Durău

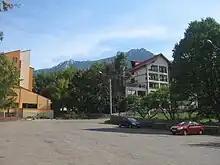
Hotels in Durău

Durău is a ski resort located in north-eastern Romania, in Neamț County, Moldavia near the Ceahlău Massif (to the mountains' north-west side). The location is disadvantaged because of the lack of accessibility, the only access road being DN15 (from Poiana Largului); the regular route from Bicaz is closed as of February 2006 due to landslides.